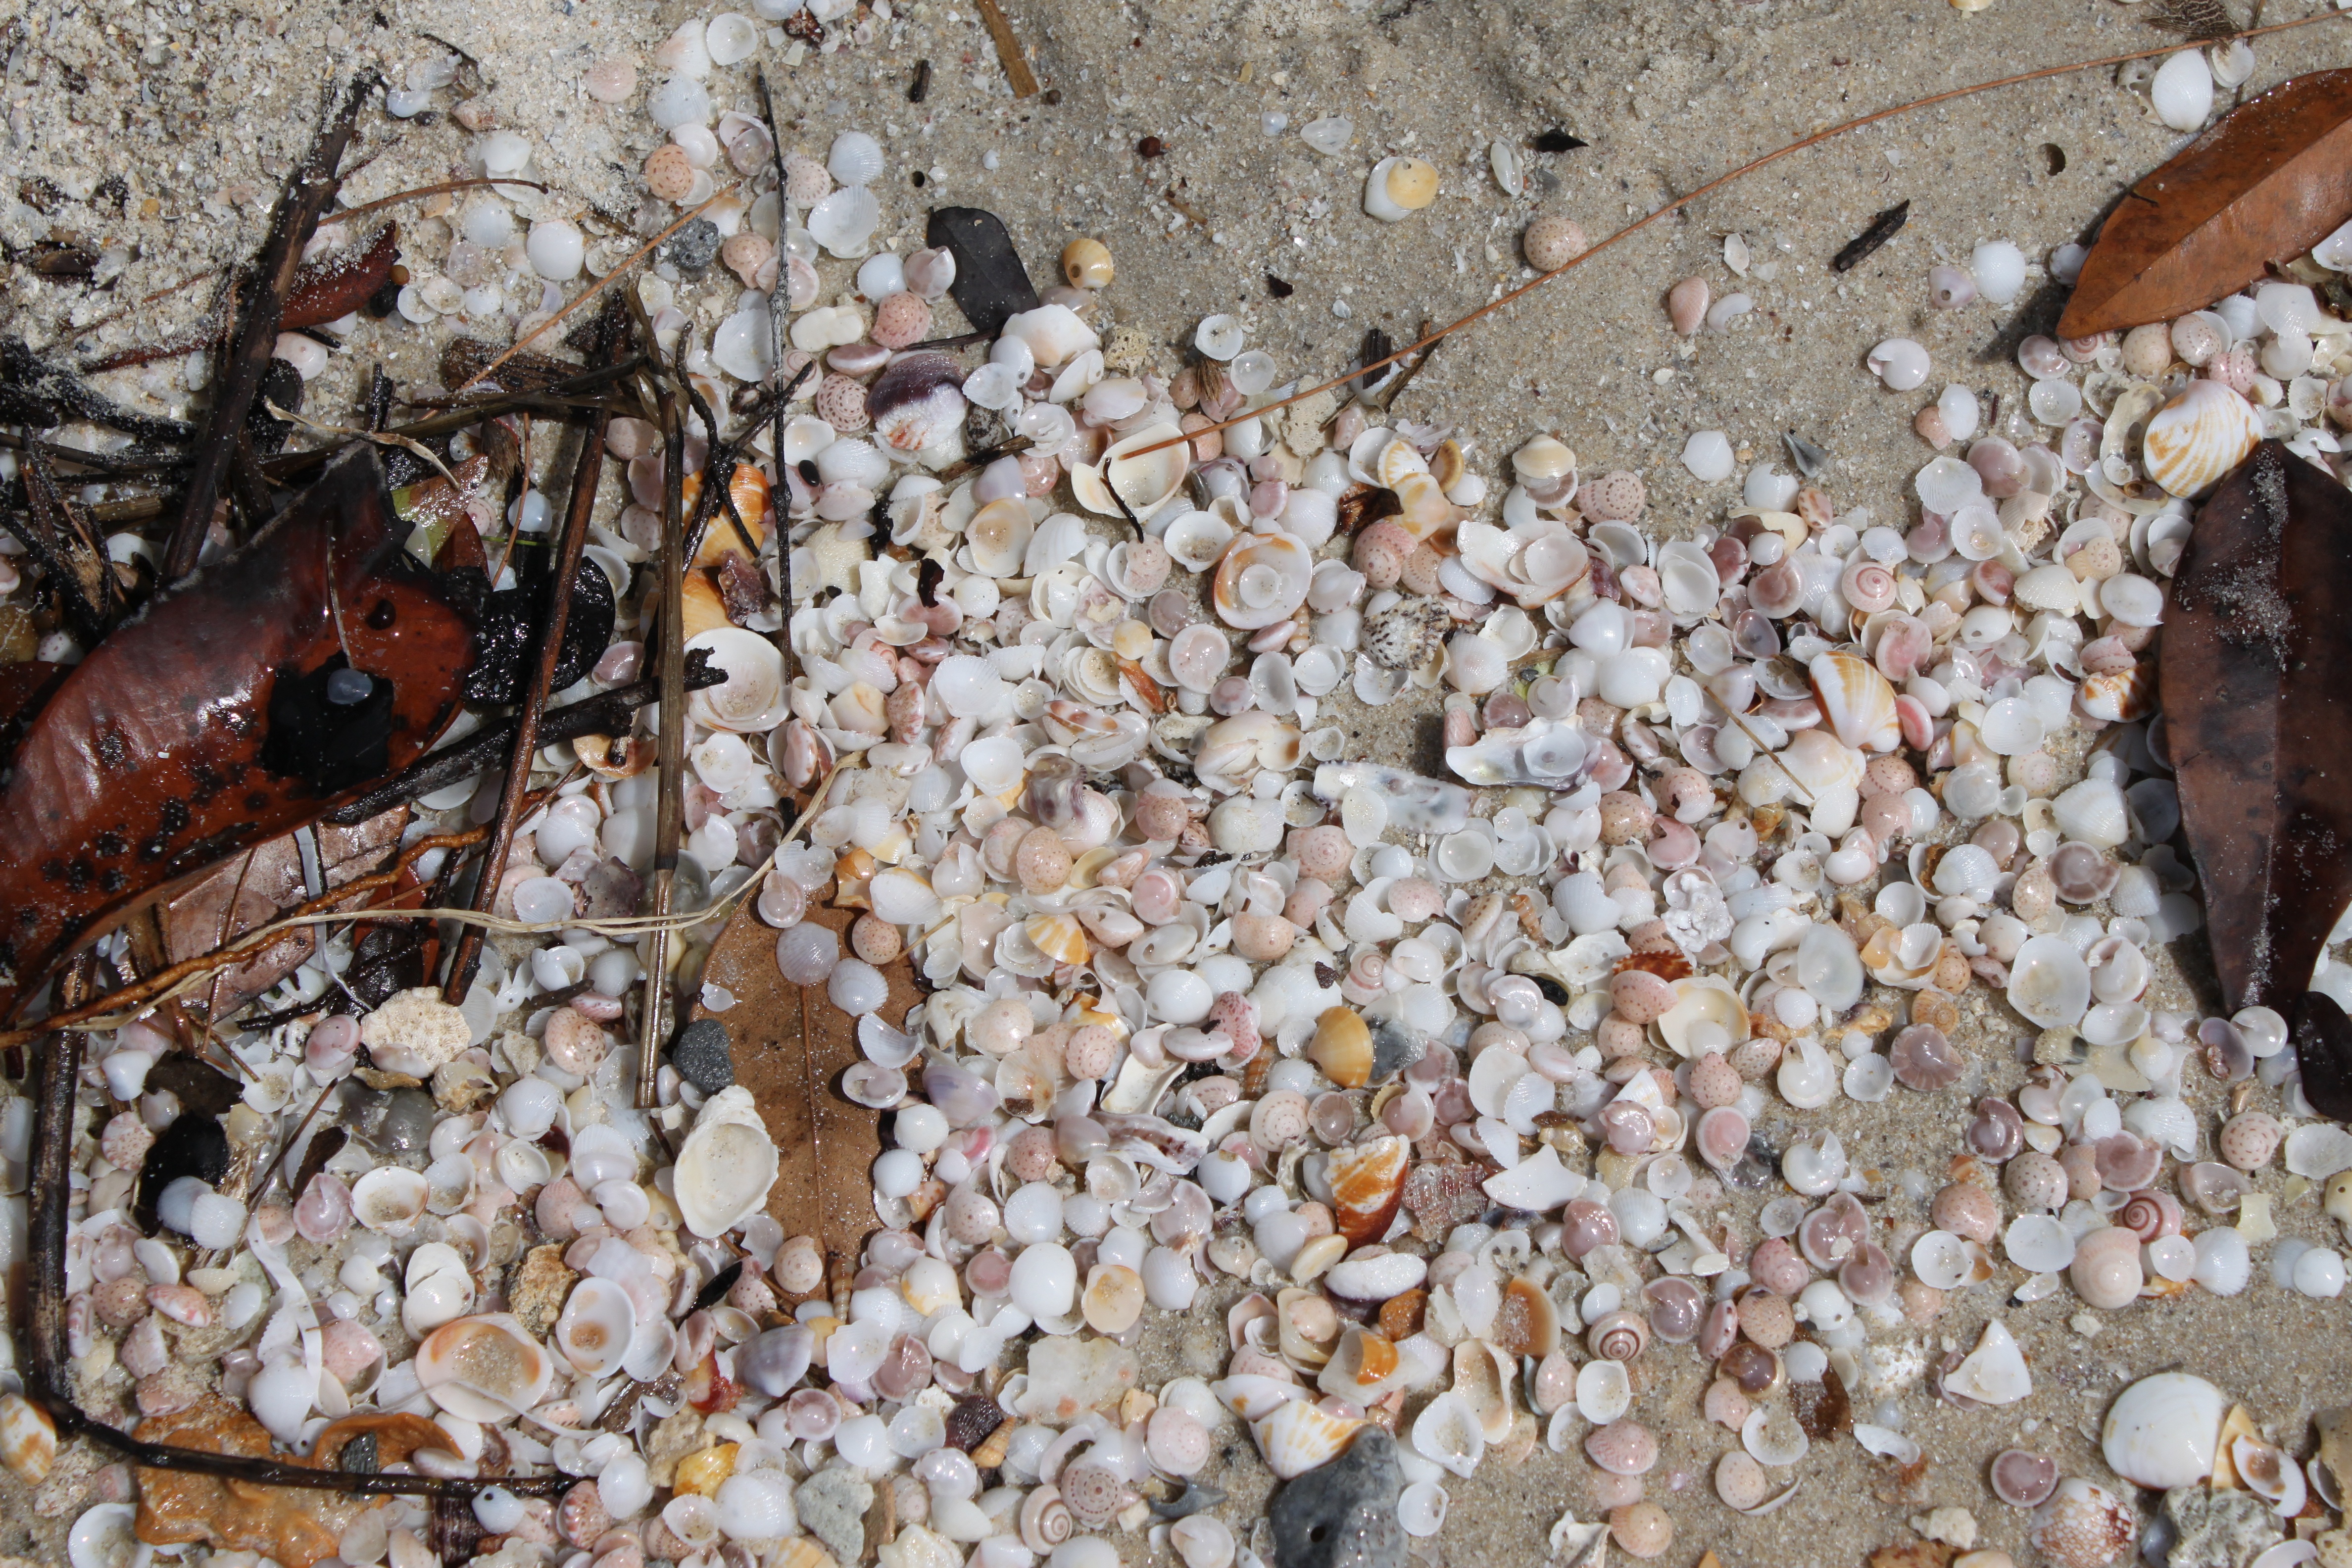
beach, sea, sand, rock, vacation, pebble, seafood, fauna, crab, invertebrate, crustacean, seashells, pest, organism, arthropod, membrane winged insect, decapoda, animal source foods